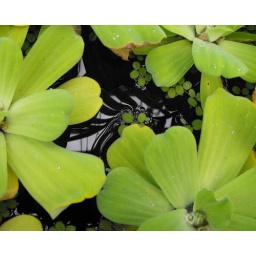
Black water under green